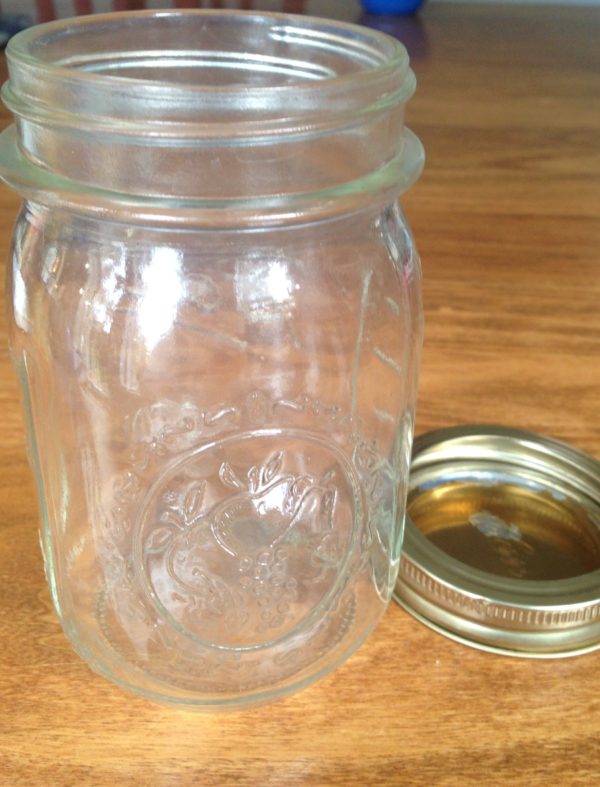
Waste category: glass